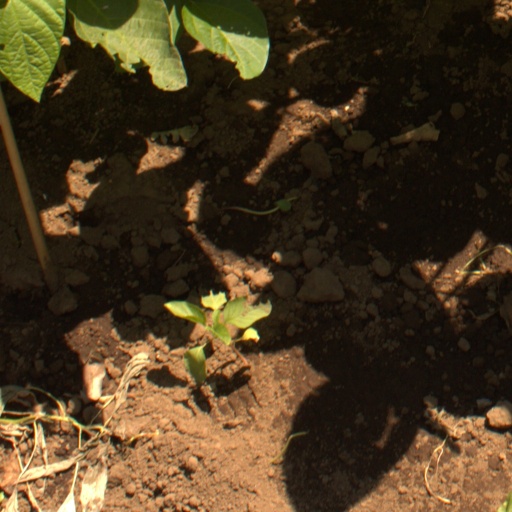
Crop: soybean